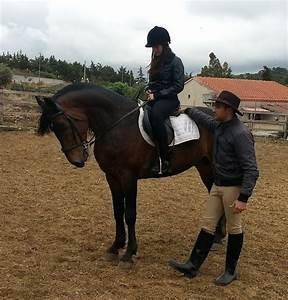
horse